The Ugly Duckling (1959 film)

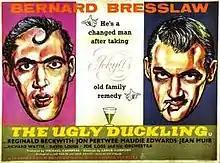
British quad poster

The Ugly Duckling is a 1959 British science fiction comedy film, directed by Lance Comfort and starring Bernard Bresslaw, Jon Pertwee and Reginald Beckwith. The screenplay was by Sid Colin and Jack Davies. The film is a comic adaptation of Robert Louis Stevenson's 1886 "Dr. Jekyll and Mr. Hyde" storyline and the opening credits include "with ideas stolen from Robert Louis Stevenson". The film has no connection to the Hans Christian Andersen story. The tagline on posters read "He's a changed man after taking Jekyll's family remedy." Around this time, Hammer announced they were also producing a straight version of the Jekyll-Hyde theme in the near future to be called "The Two Faces of Dr. Jekyll".